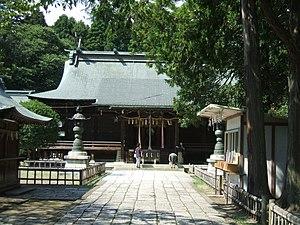
Le sanctuaire d'Aoba est un sanctuaire shinto situé à Sendai, près de l'emplacement de l'ancien château d'Aoba. Son premier prêtre est actuellement Shigenobu Katakura.